Glen Lake Sanatorium

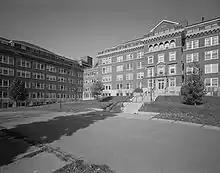
The former administration building of Glen Lake Sanatorium. This was originally opened in 1921 as the Infirmary Building.

Glen Lake Sanatorium, a tuberculosis treatment center serving Hennepin County in Minnesota, opened on January 4, 1916, with a capacity of 50 patients, and closed in 1976. In 1909, the Minnesota State Legislature had passed a bill authorizing the appointment of county sanatorium boards and appropriating money for the construction of county sanatoriums. Glen Lake Sanatorium was the fifth of fourteen county sanatoria that opened in Minnesota between 1912 and 1918. Glen Lake was the first U.S. tuberculosis sanatorium to be accredited by the American Medical Association.The sanatorium had its own post office, and the mailing address was Glen Lake Sanatorium, Oak Terrace, Minnesota, until the surrounding area was incorporated into the City of Minnetonka.